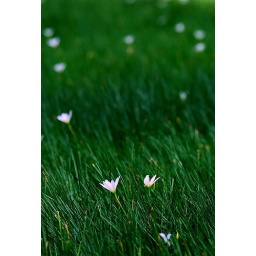
oh...! what a white flowers these are always in my dreems...